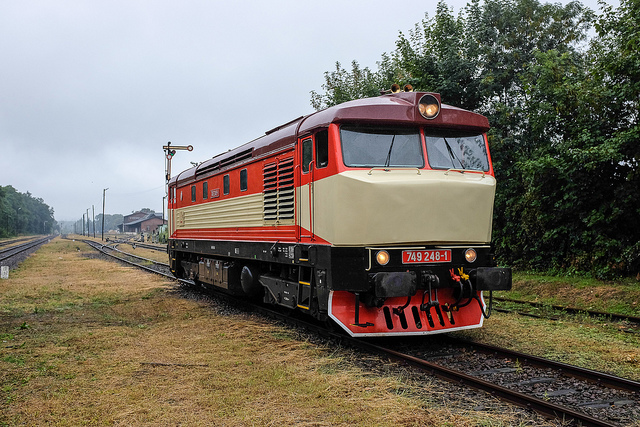
An orange train traveling down train tracks next to trees.

One train cart on top of rail road tracks.

A train is rolling along a railroad track.

a small train drives through a rural area

The train engine has its headlights on as it makes its way along the track.